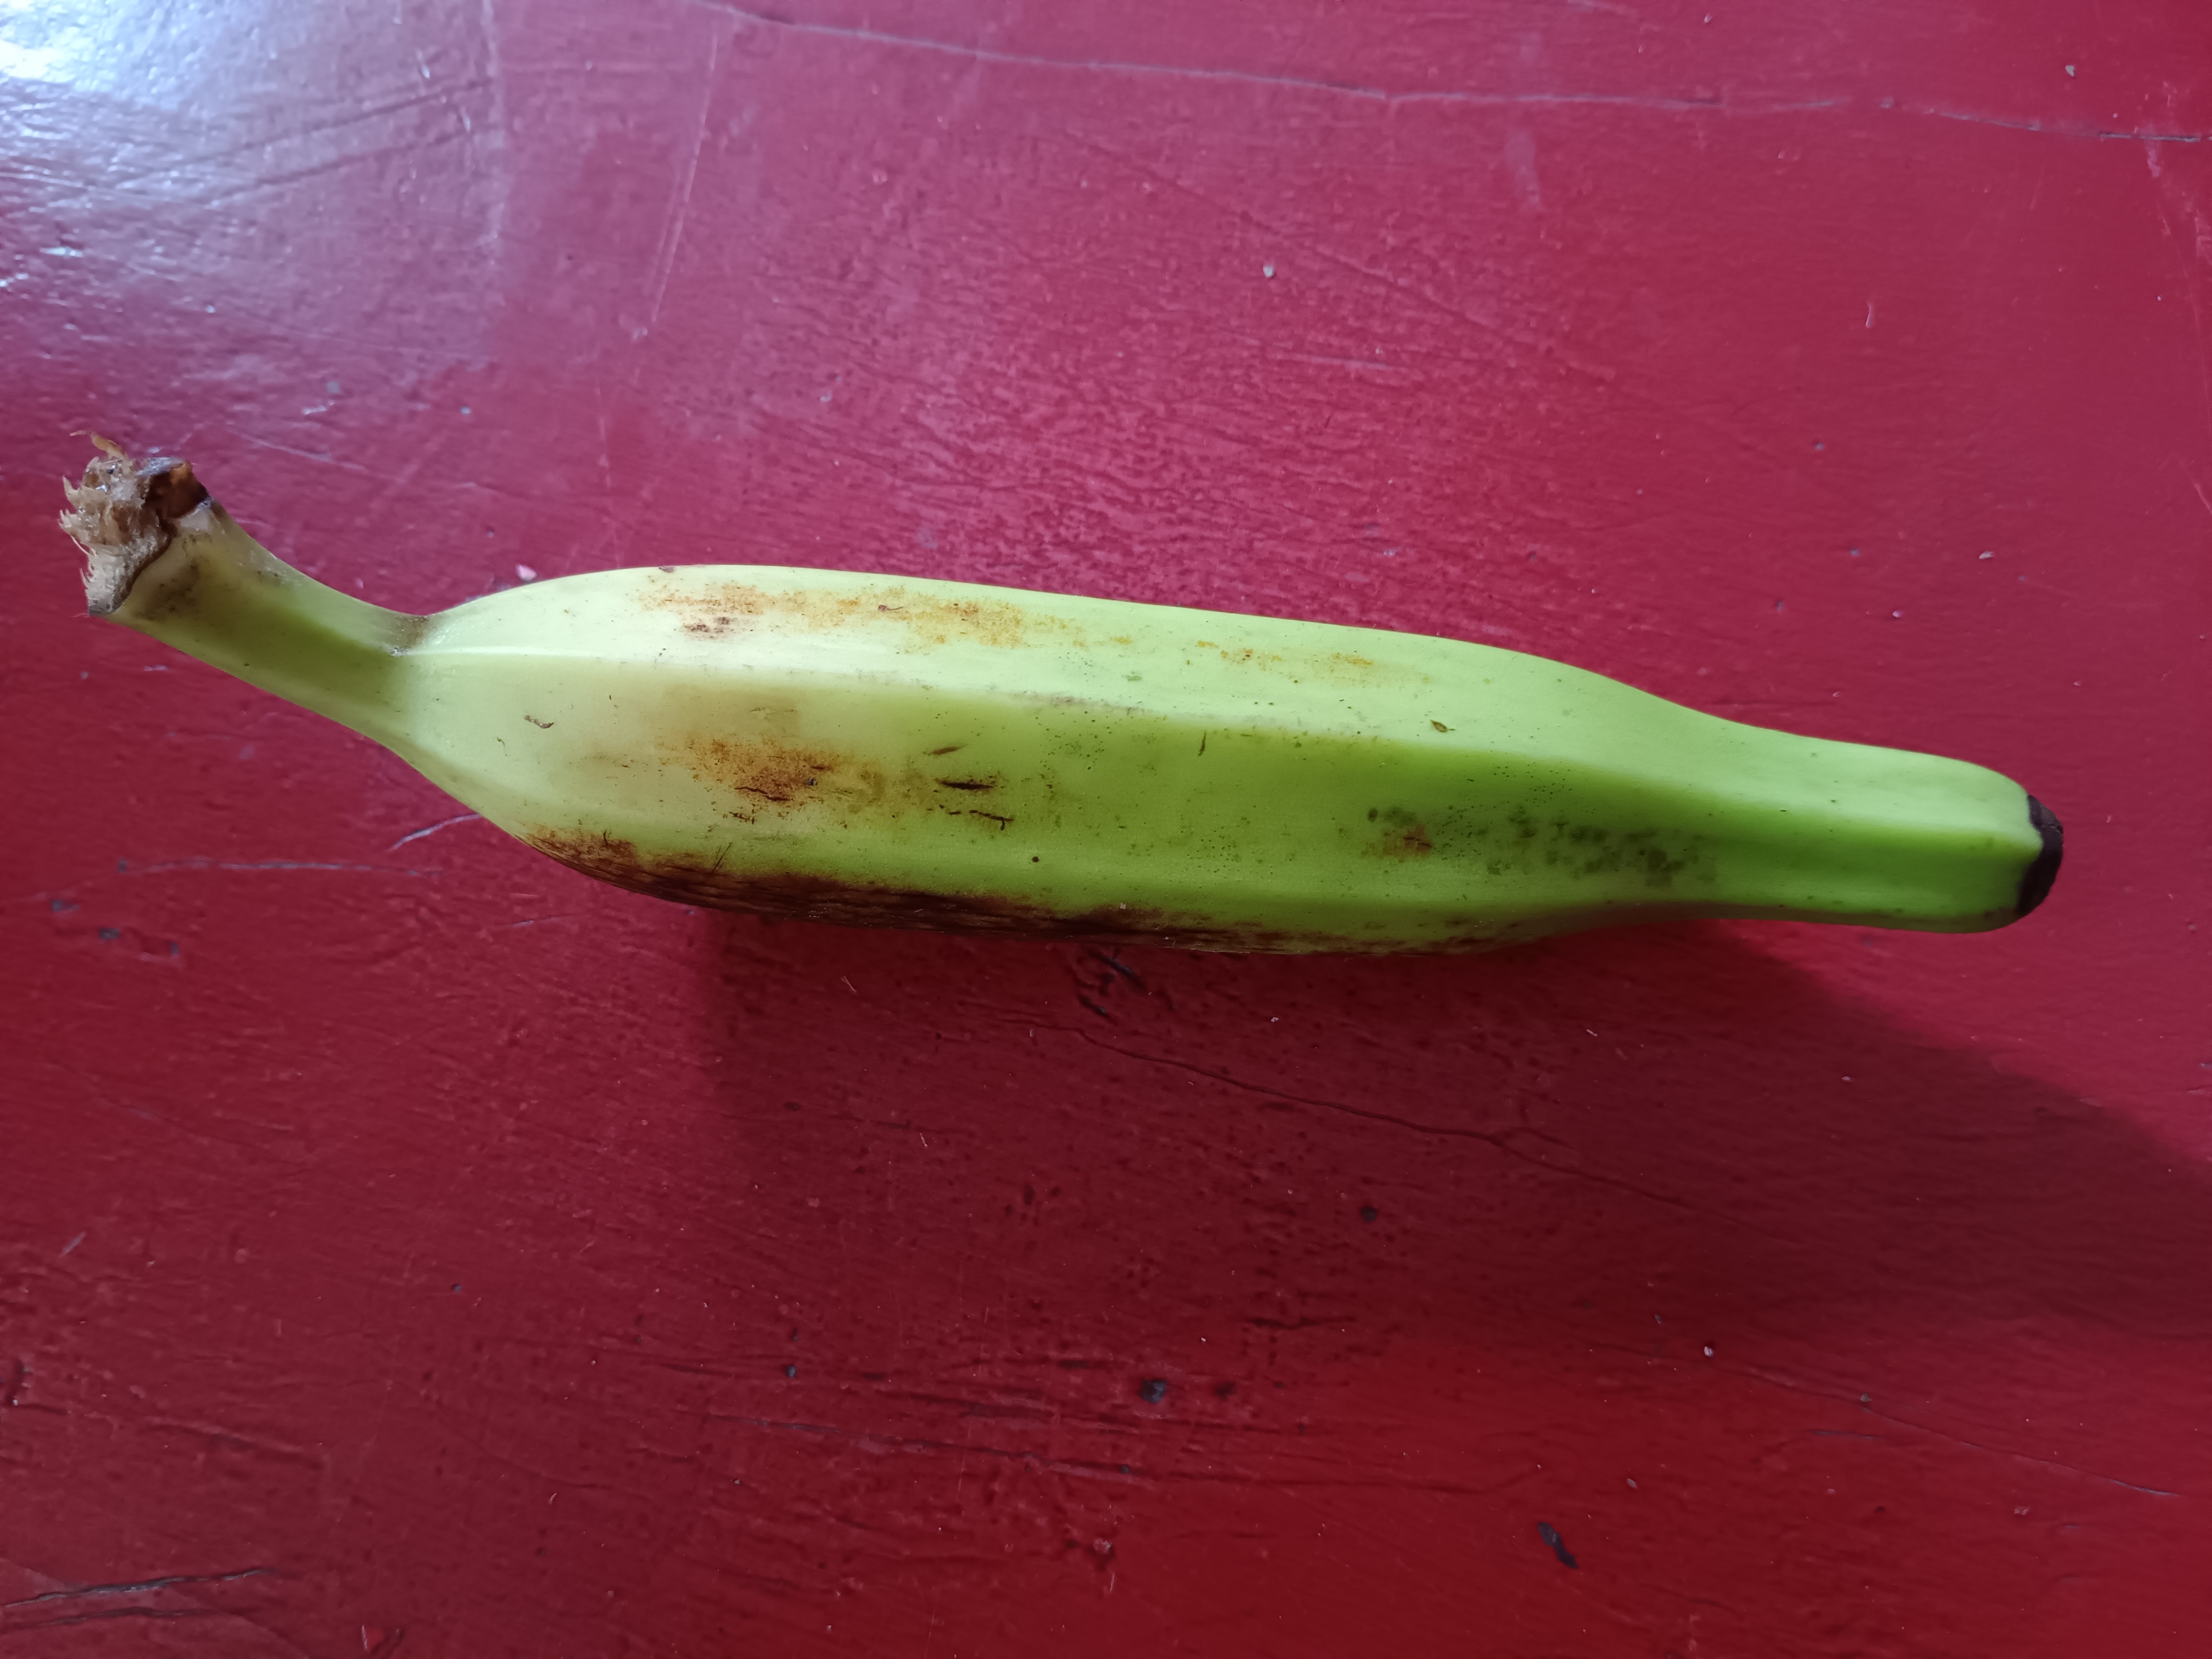
Banana variety: Anaji